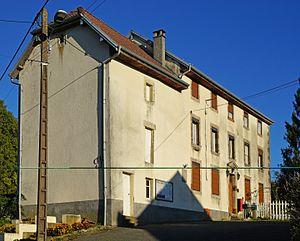
La mairie des Magny.
Les Magny est une commune française située dans le département de la Haute-Saône, en région Bourgogne-Franche-Comté.